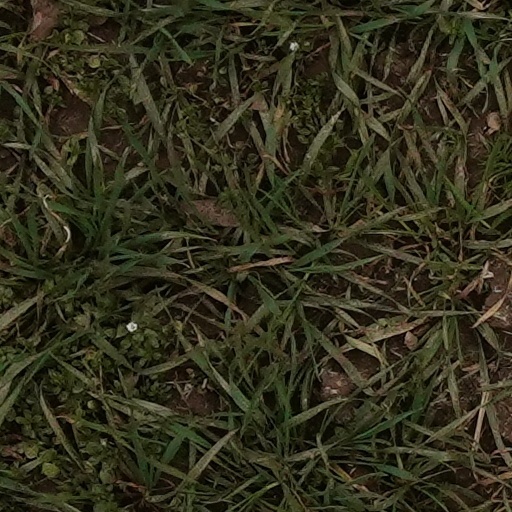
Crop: wheat